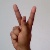
The image shows a hand gesture representing the letter 'K' in Indian Sign Language.